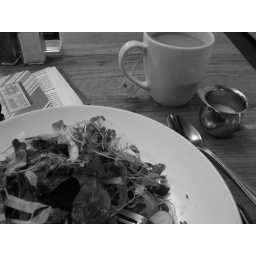
Shaved fennel in black and white